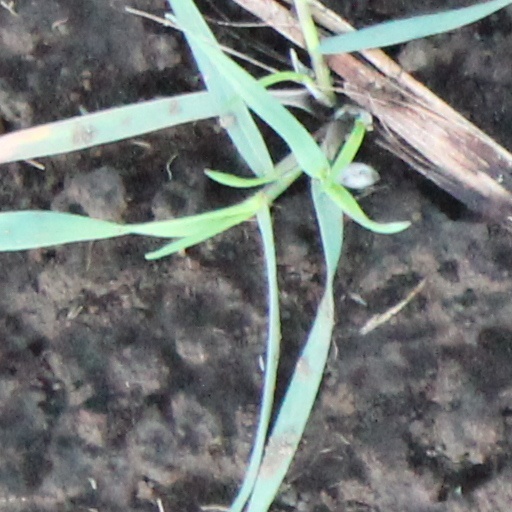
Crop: wheat